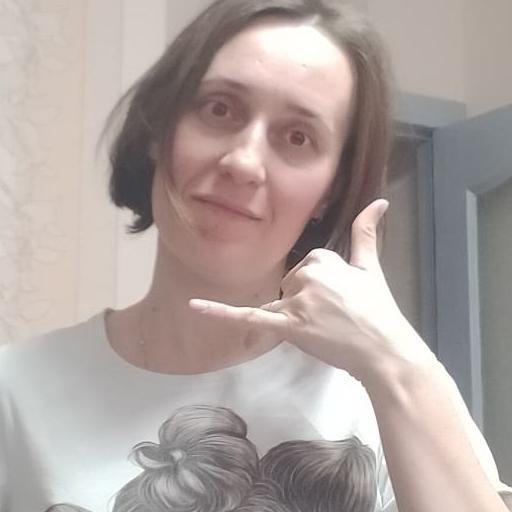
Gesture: call